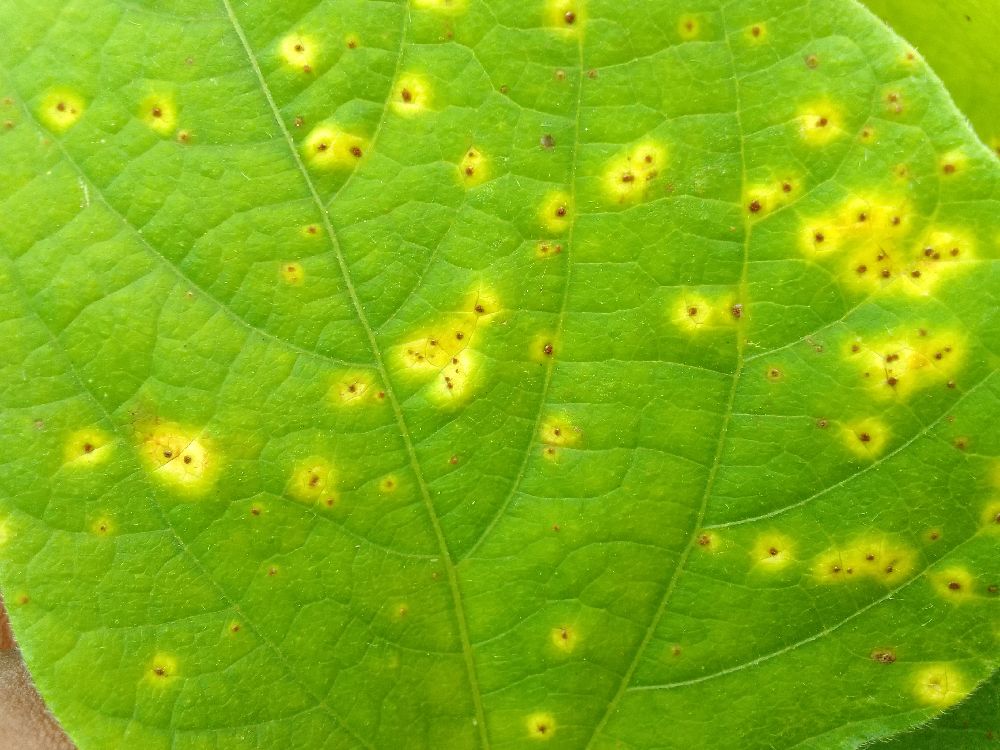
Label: rust